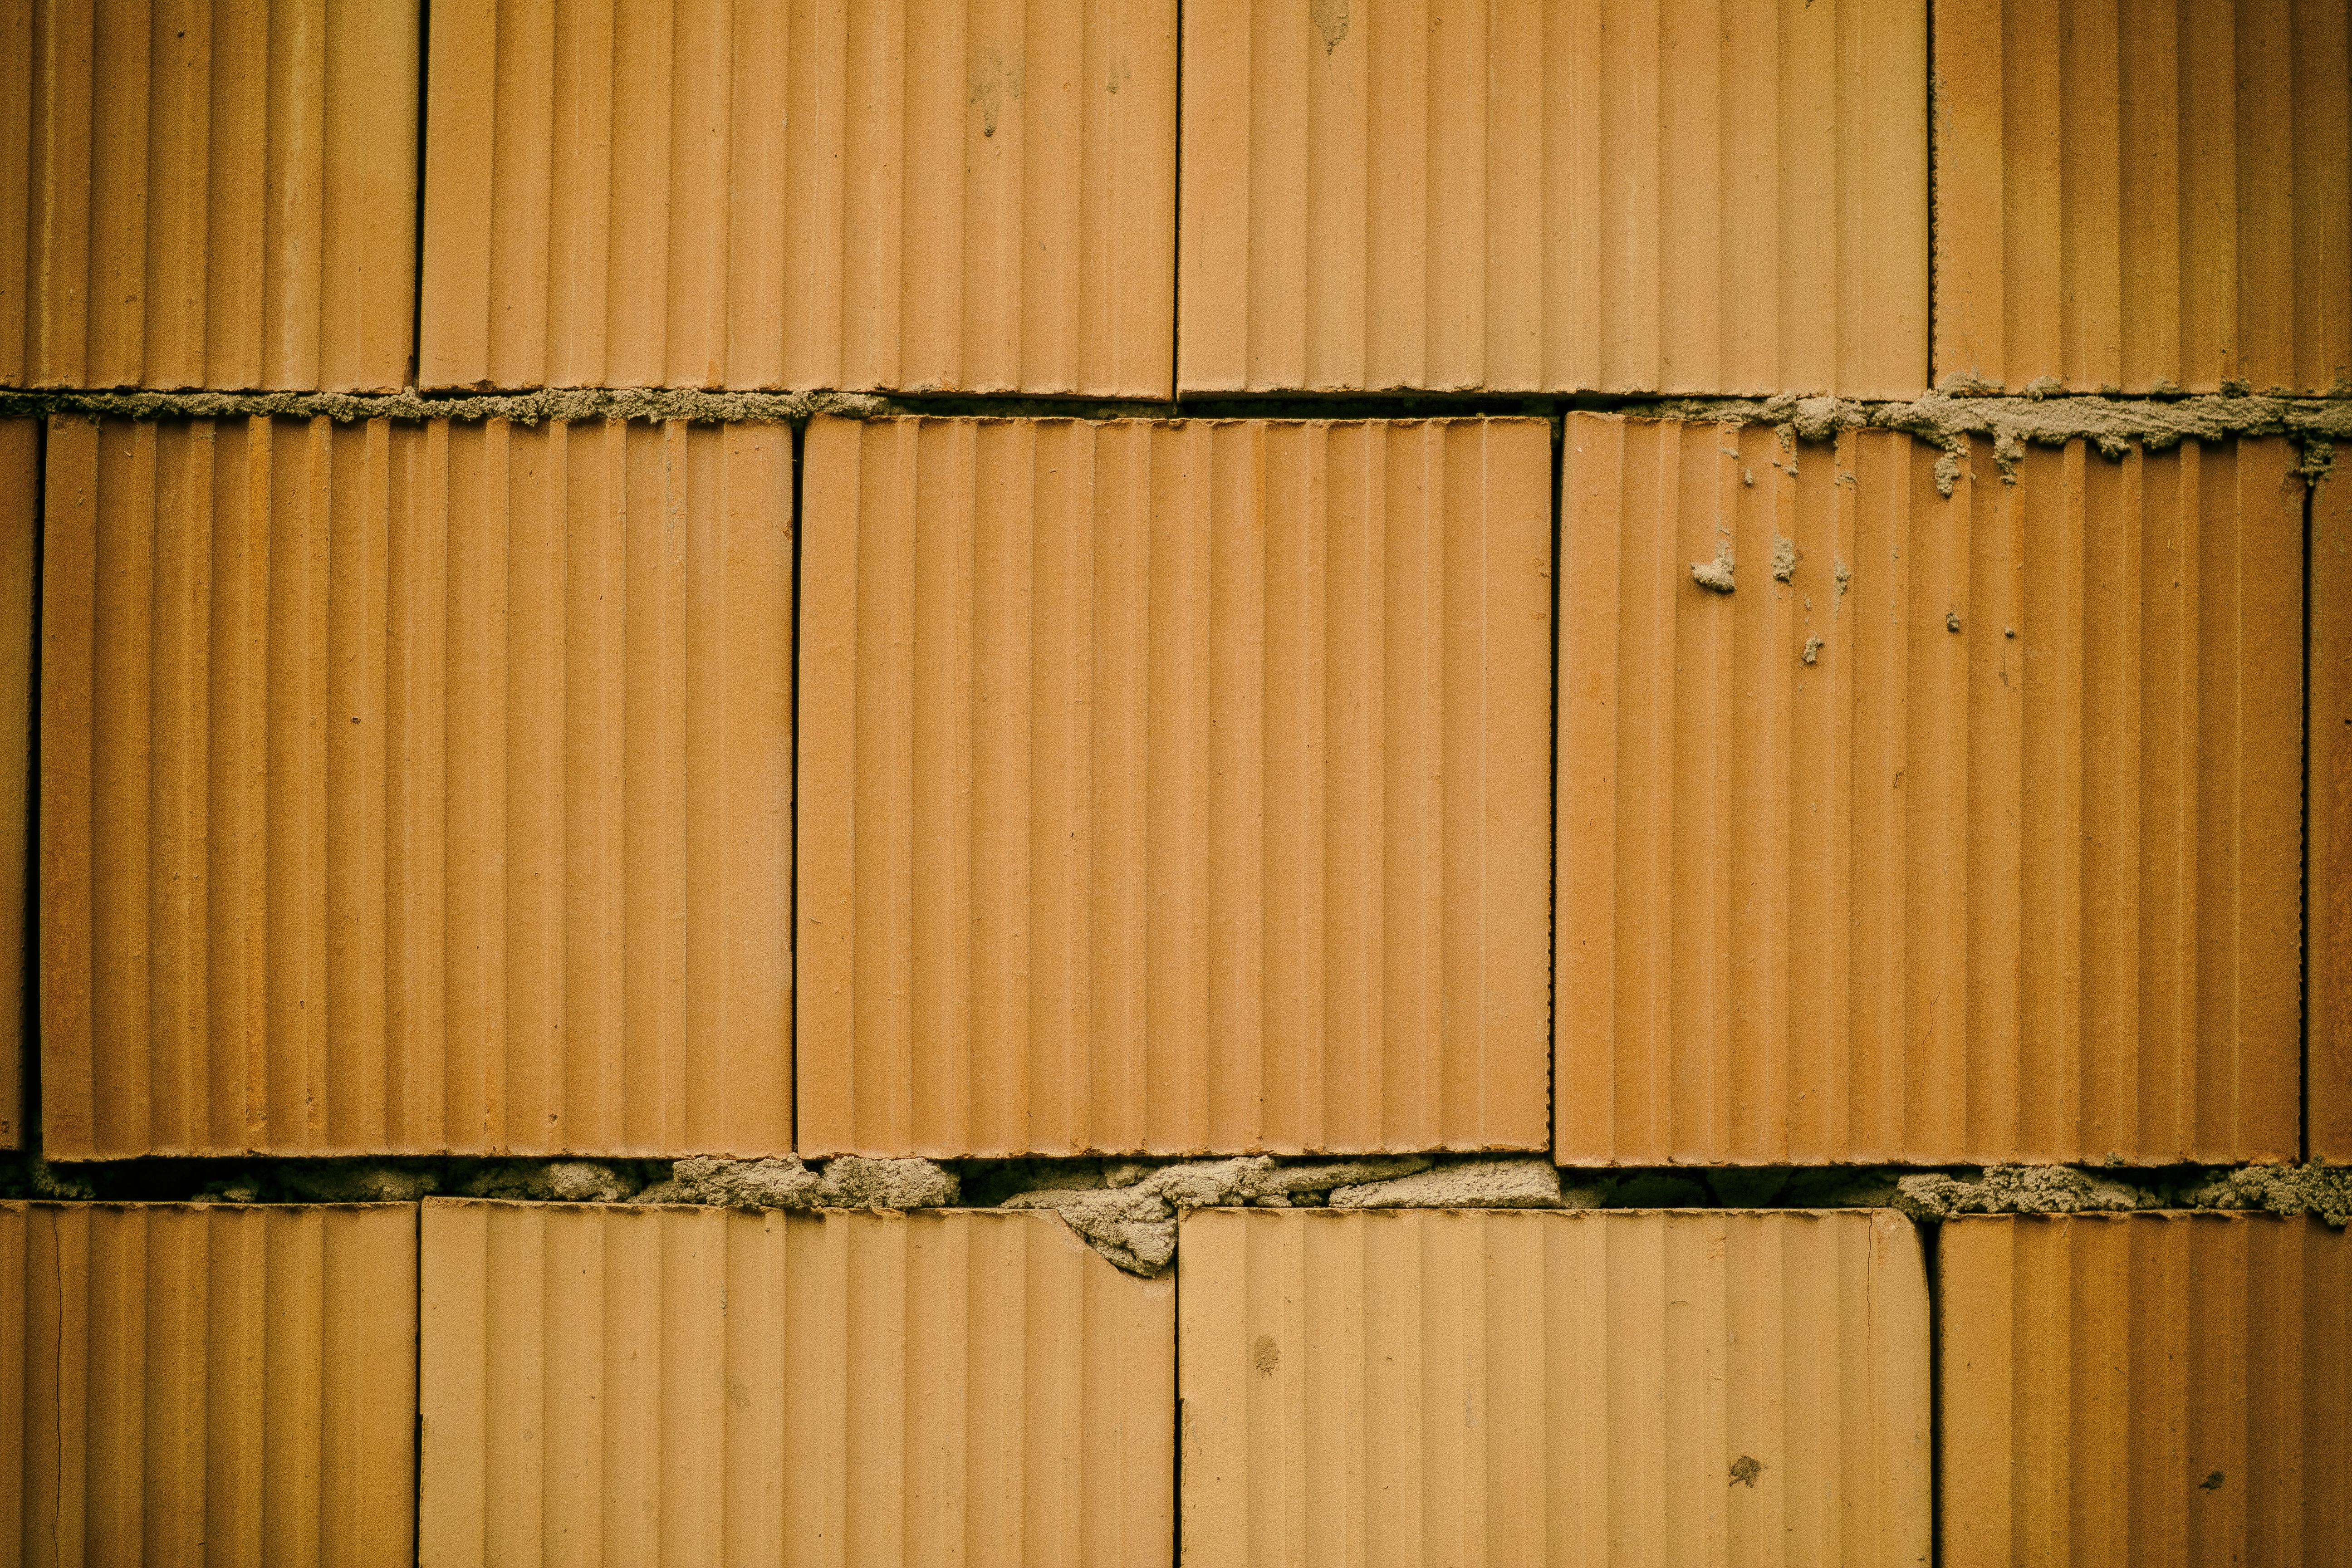
wood, floor, wall, line, yellow, interior design, construction site, design, hardwood, window blind, the outhouse, window covering, window treatment, wood stain